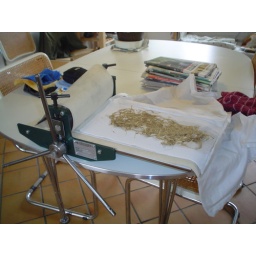
This is a rootpaper put between felt, clothes and newspaper to be made a paper by this proces.....